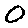
Label: 0